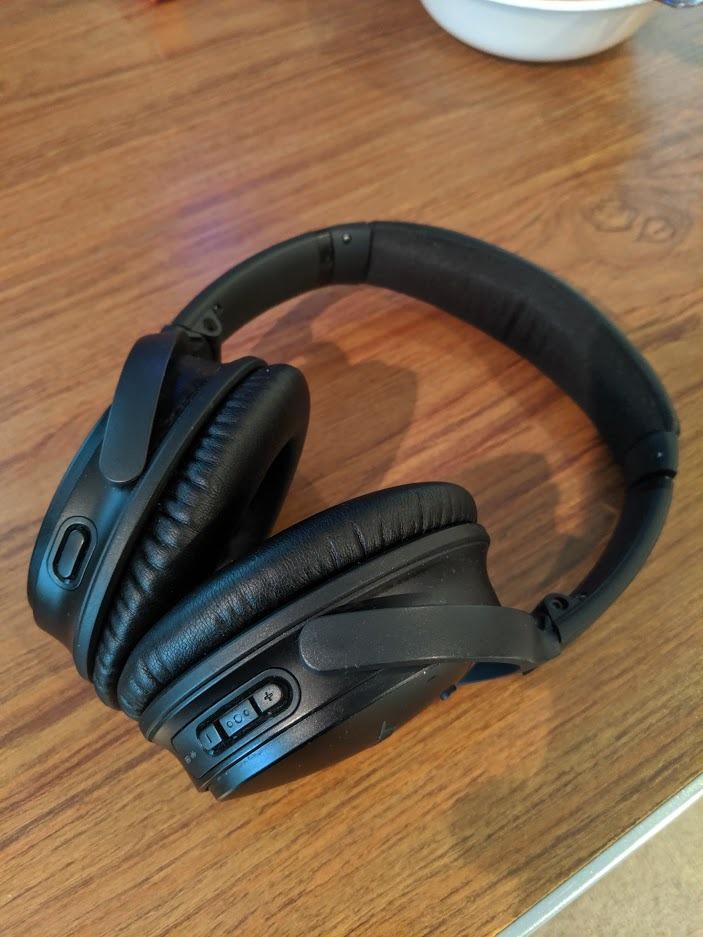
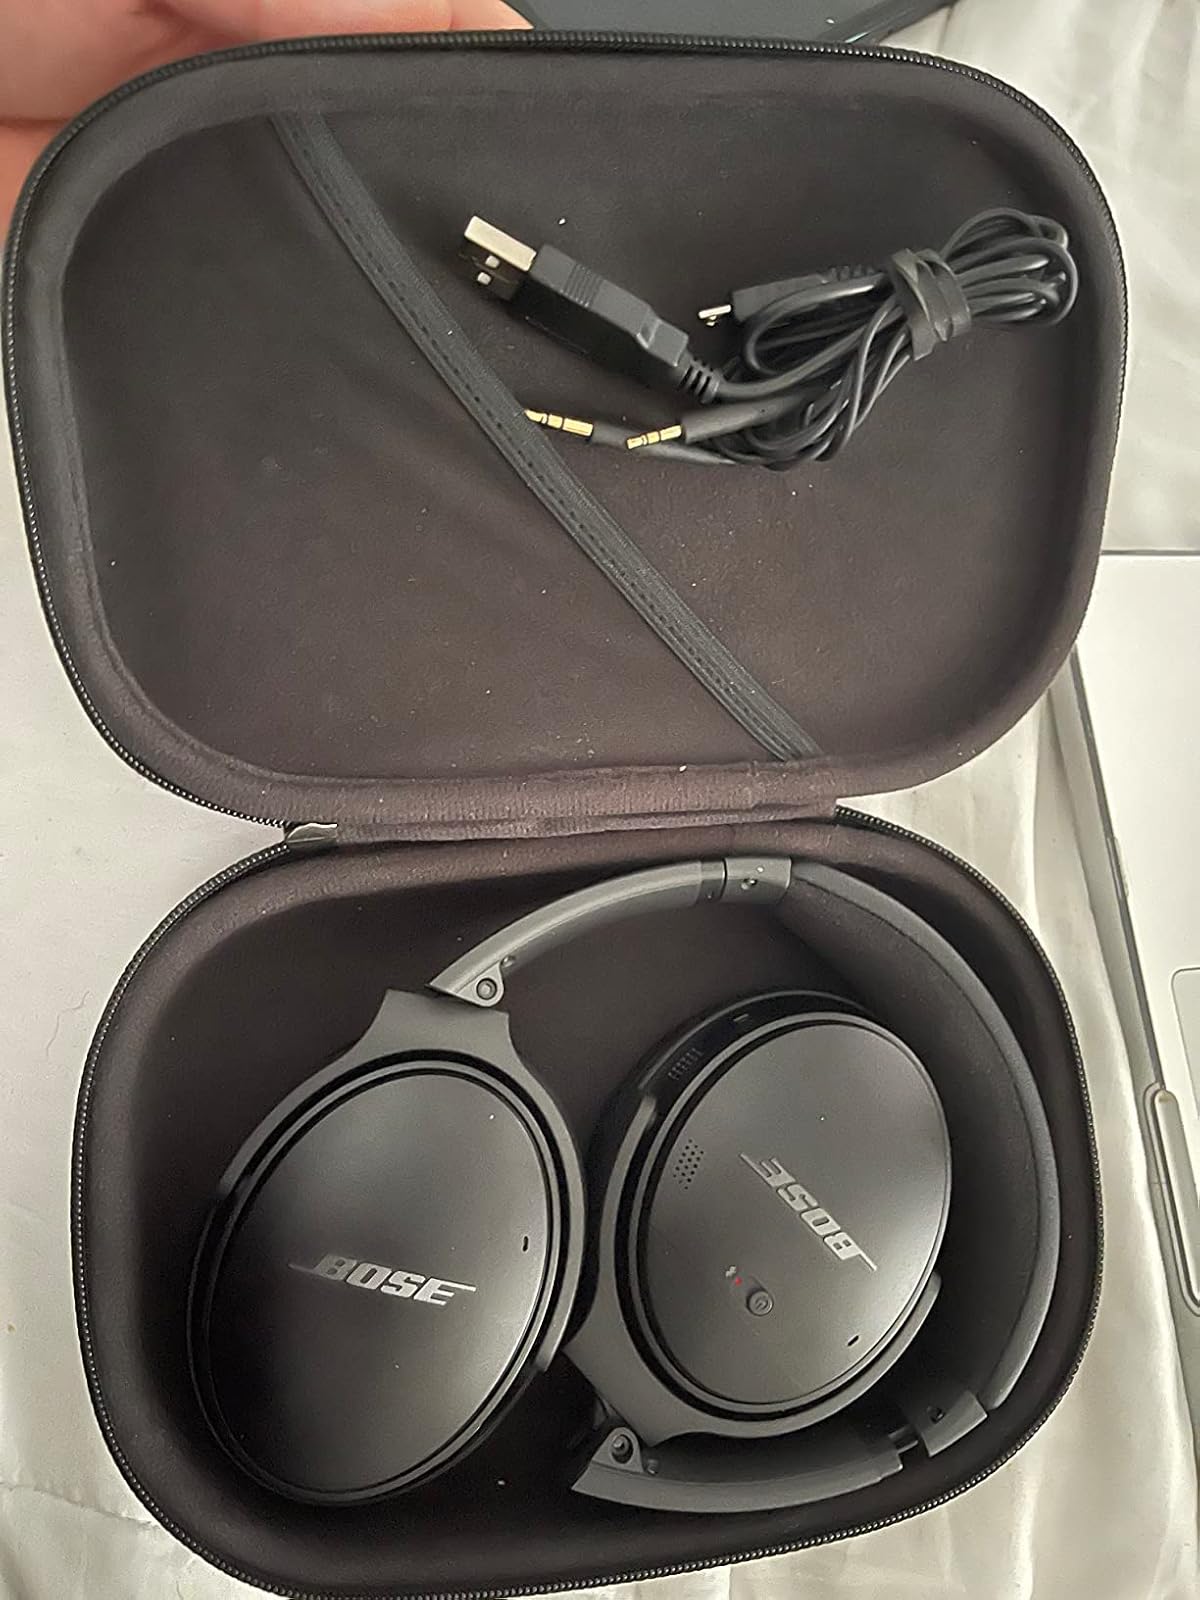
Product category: headphones
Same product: yes